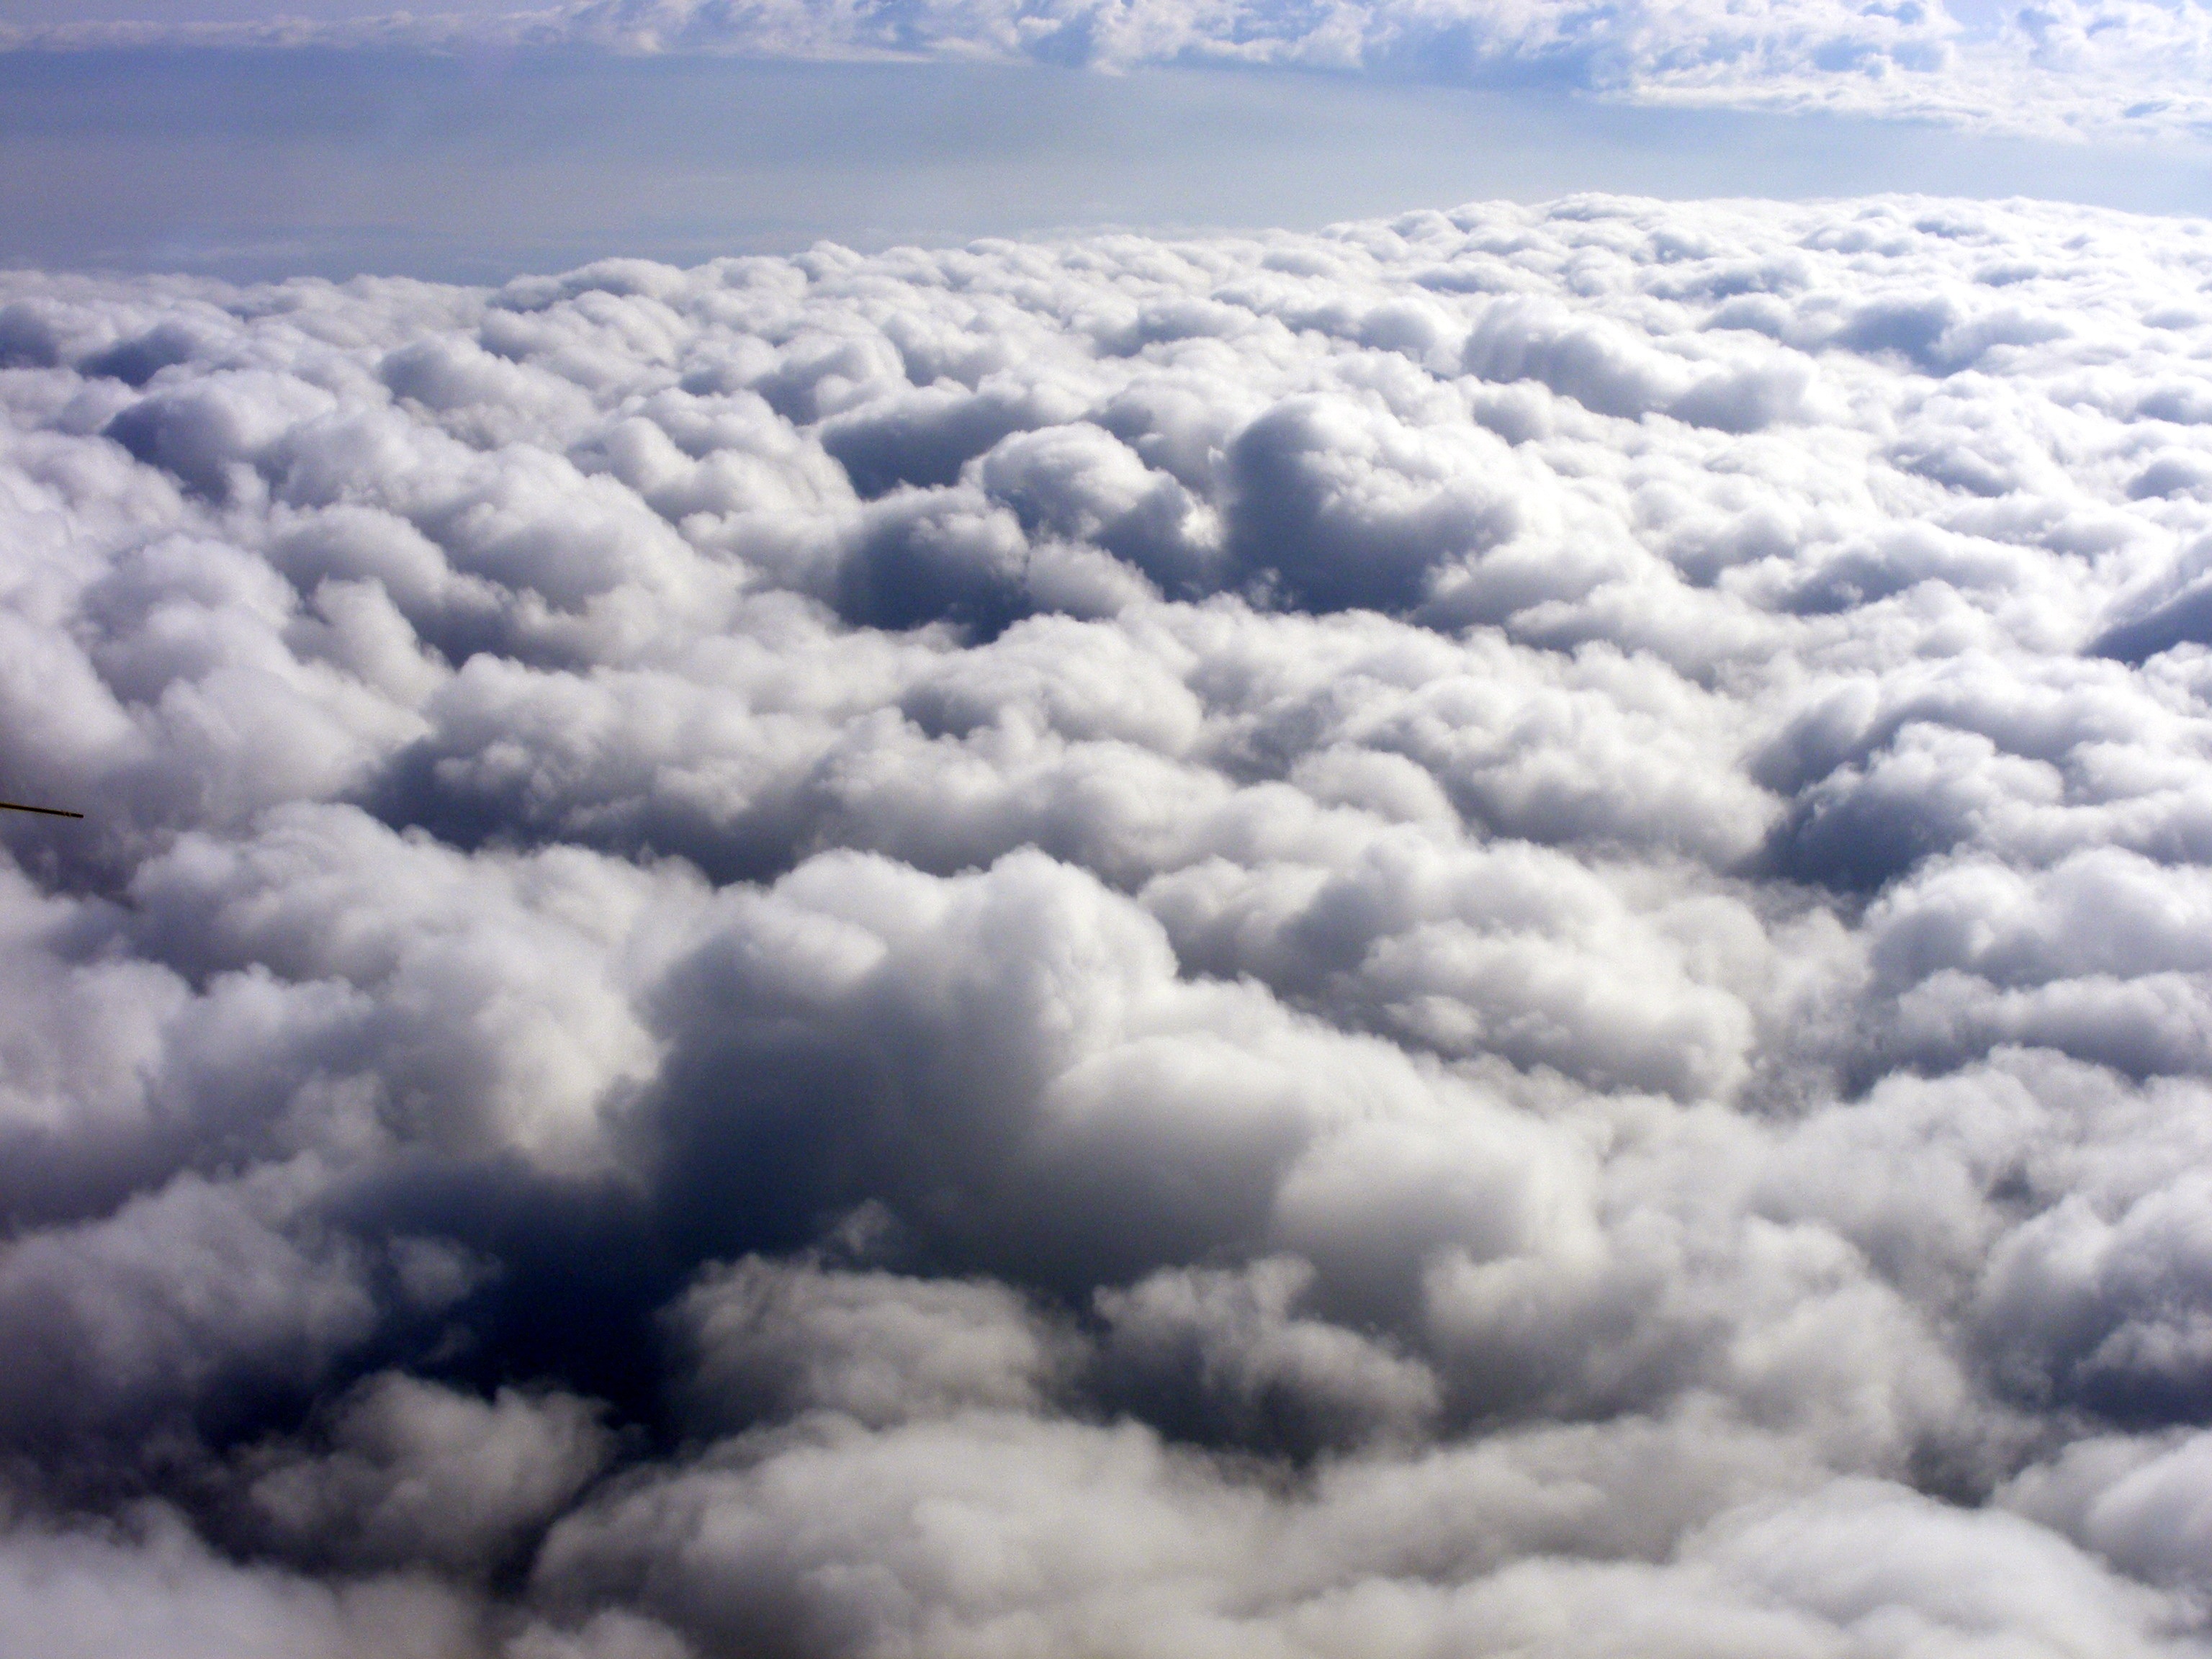
cloud, sky, white, atmosphere, plane, weather, cumulus, day, meteorological phenomenon, the haze, atmosphere of earth, geological phenomenon